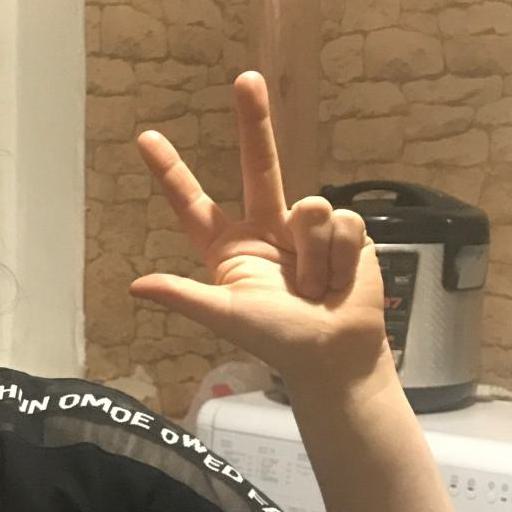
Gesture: three2